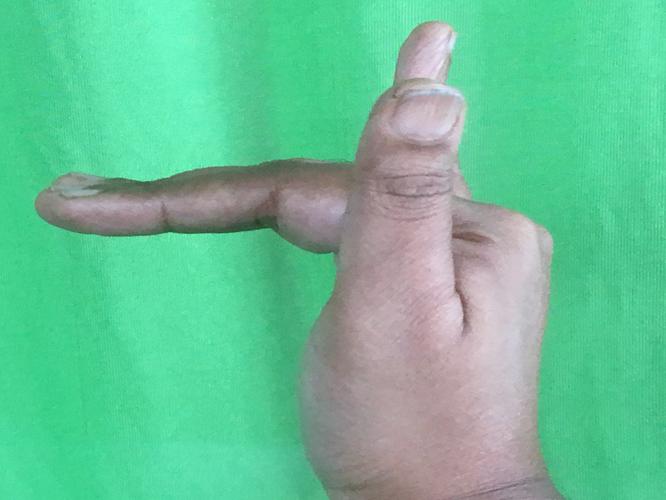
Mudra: Mrigasirsha
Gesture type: single_hand